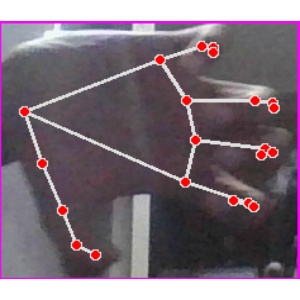
अक्षर: त